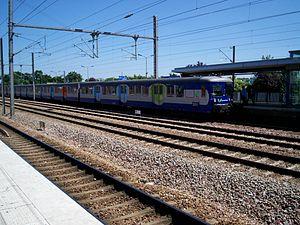
Train MICI assuré par une Rame Inox Banlieue rénovée Transilien